Walk on the Wild Side (film)

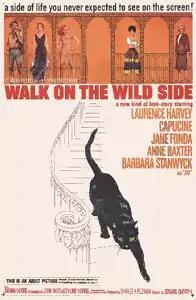
Theatrical release poster inspired by Saul Bass's opening title sequence

Walk on the Wild Side is a 1962 American drama film directed by Edward Dmytryk, and starring Laurence Harvey, Capucine, Jane Fonda, Anne Baxter and Barbara Stanwyck. It was adapted from the 1956 novel "A Walk on the Wild Side" by American author Nelson Algren. The film was scripted by John Fante.